John R. Rathom

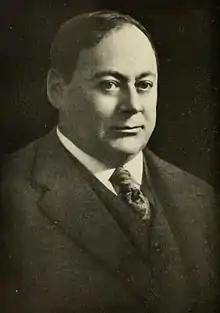
Portrait of John R. Rathom.

John Revelstoke Rathom (1868–1923) was an Australian-born American journalist, editor, and writer based in Rhode Island and employed as the editor of "The Providence Journal" at the height of his career. In the years before America entered World War I, Rathom assisted British Intelligence at Wellington House as an agent of influence by publishing British propaganda, including false or exaggerated allegations of German war crimes, as articles in "The Providence Journal". These articles were widely republished by other American newspapers and helped ensure American entry as an ally of the British Empire in the war against Imperial Germany. Rathom's claims that his newspaper routinely uncovered German espionage plots were also later revealed as fraudulent, although his reputation as an heroic anti-German crusader endured. He later engaged in a long public dispute with Franklin Delano Roosevelt early in the future president's career. He cut a large figure in the world of journalism and as a political spokesman advocating Anglophilia, anti-White ethnic sentiment, the Special Relationship, and anti-communism, while denouncing the League of Nations.